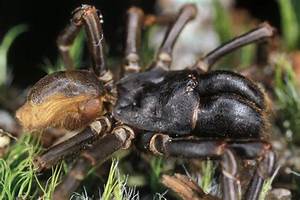
Label: ragno